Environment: real
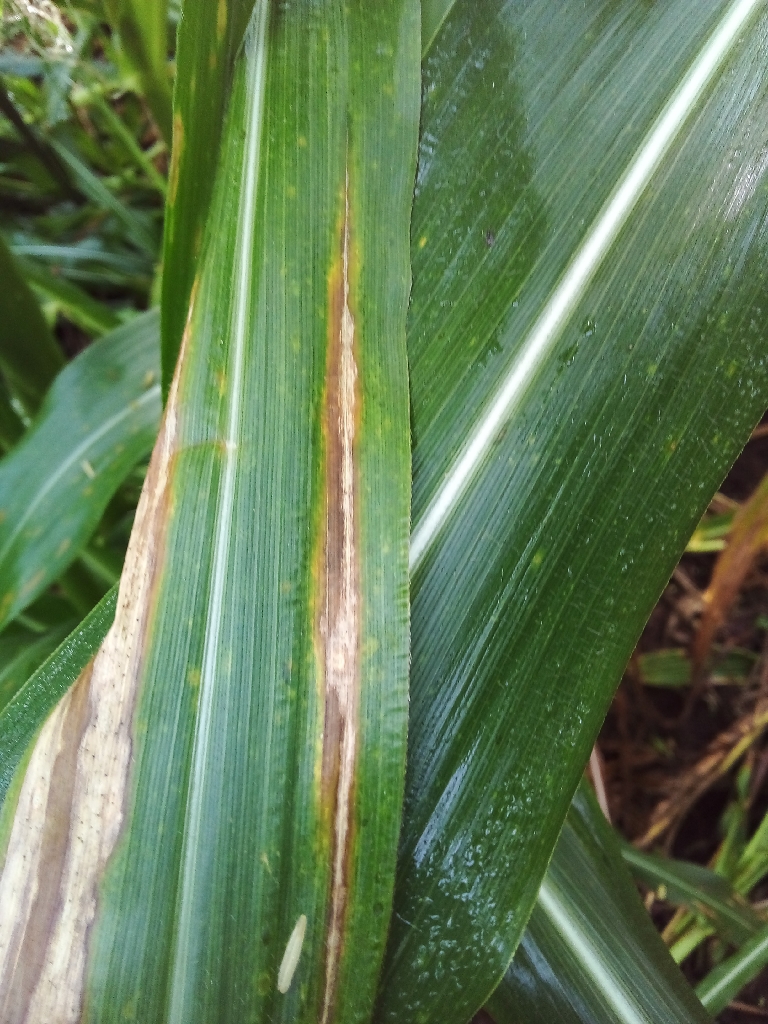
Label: northern_corn_leaf_blight